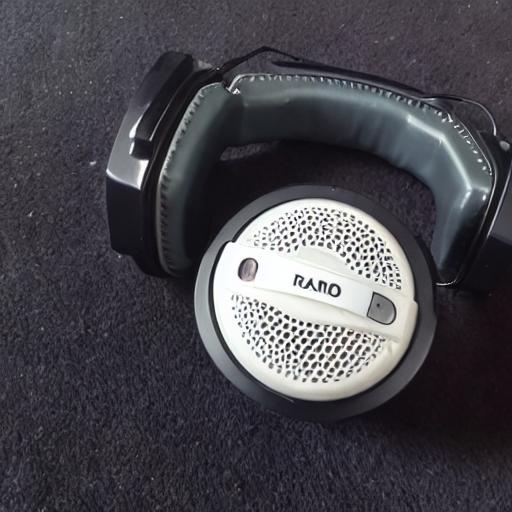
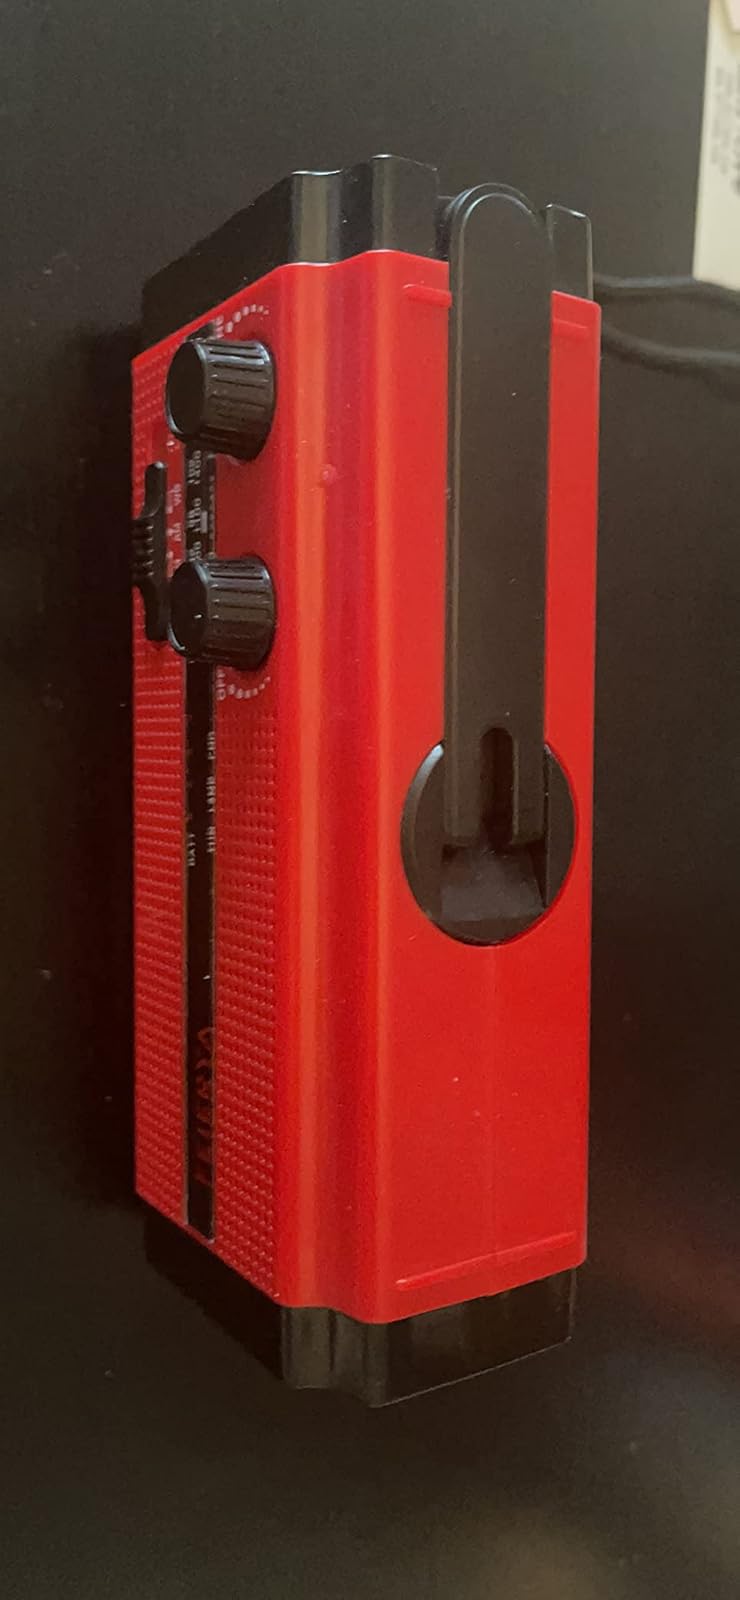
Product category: radio
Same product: no